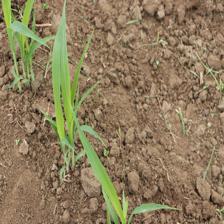
Label: Sorghum